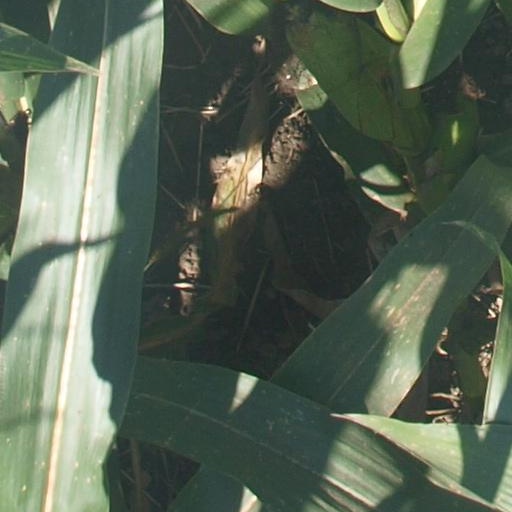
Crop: maize; corn